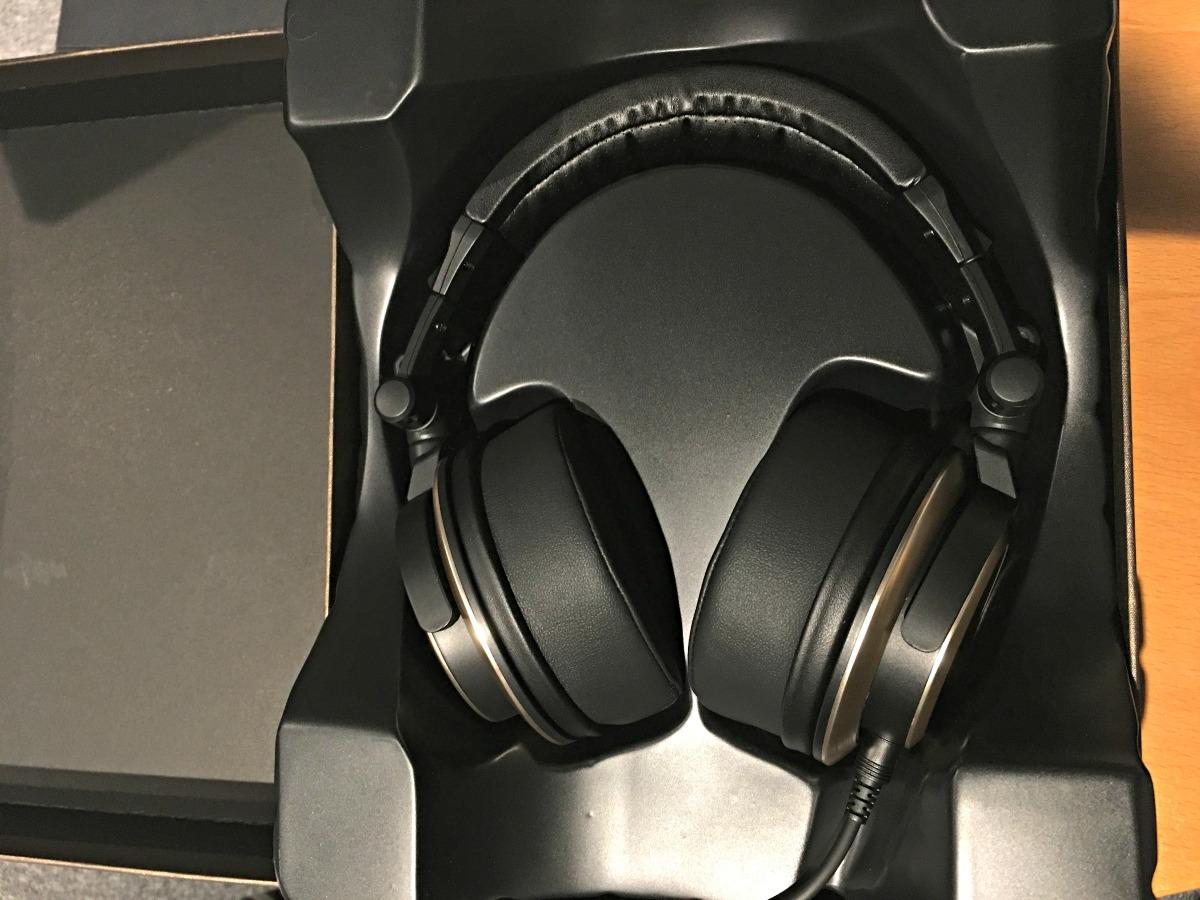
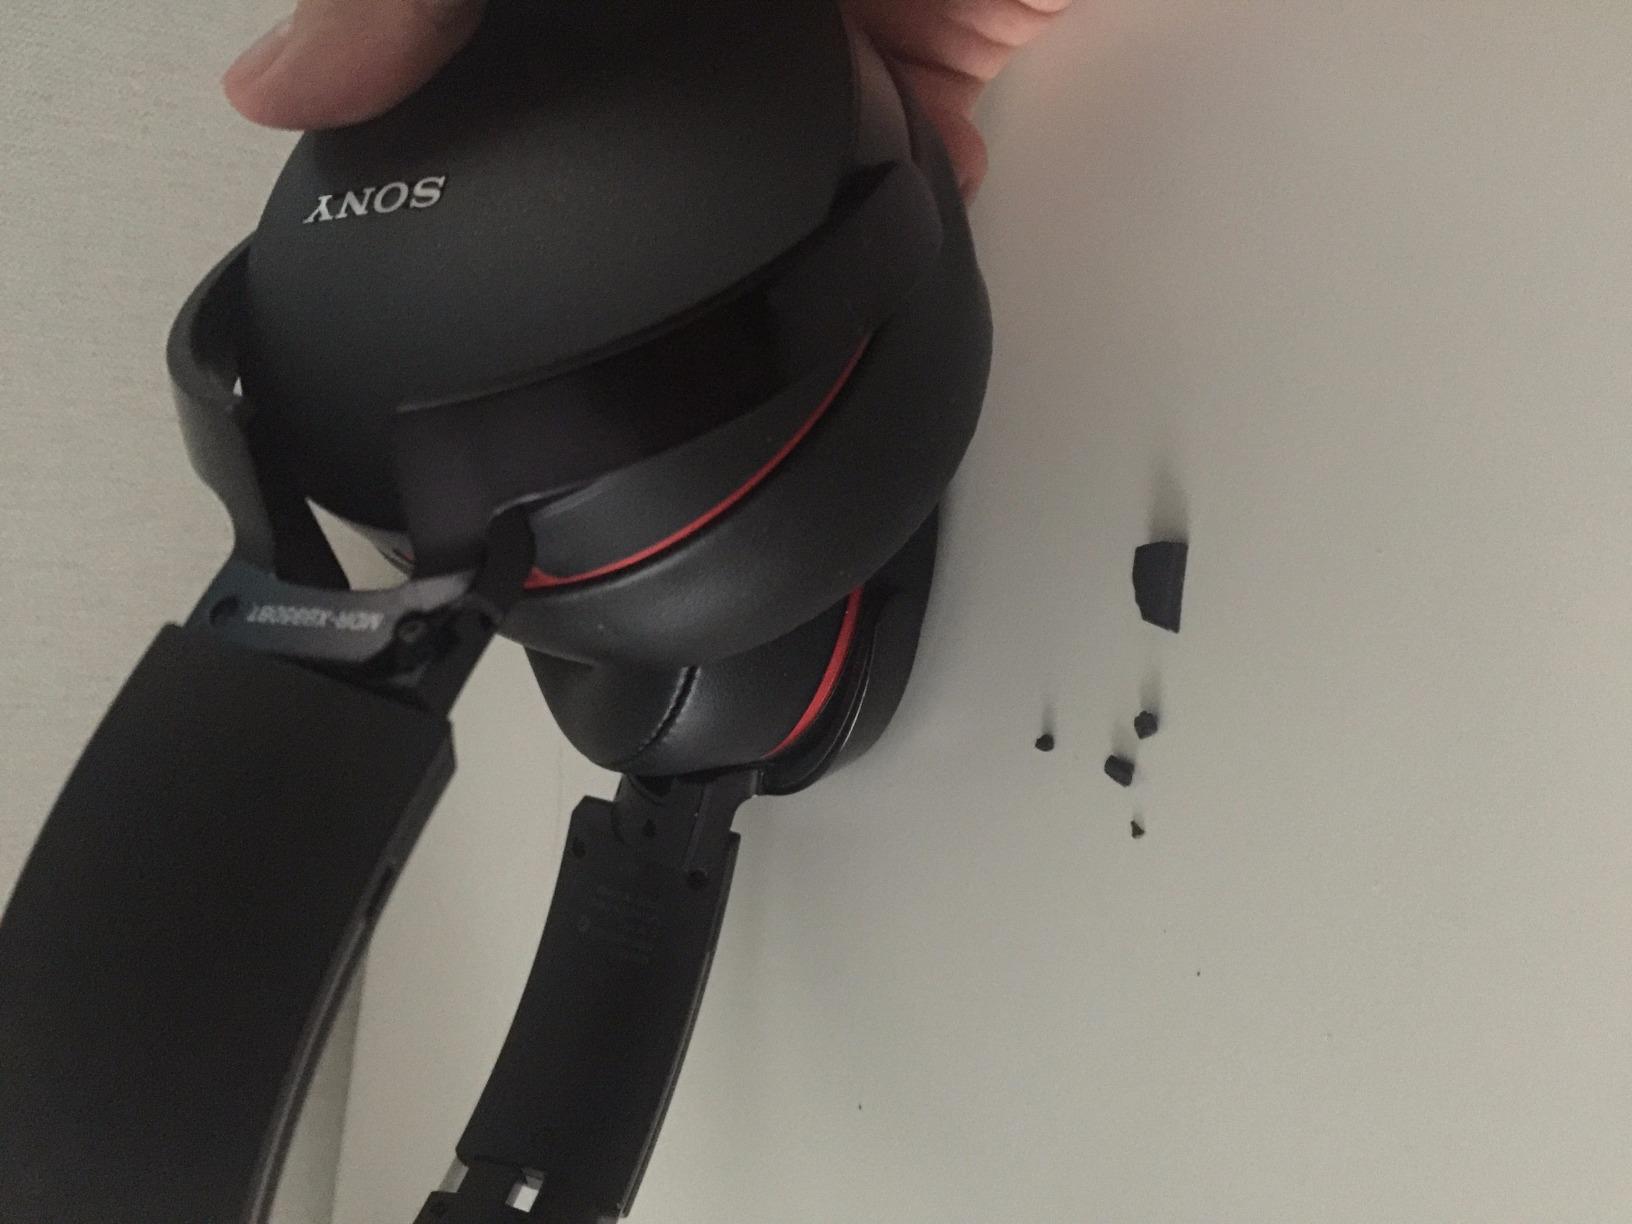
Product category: headphones
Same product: no